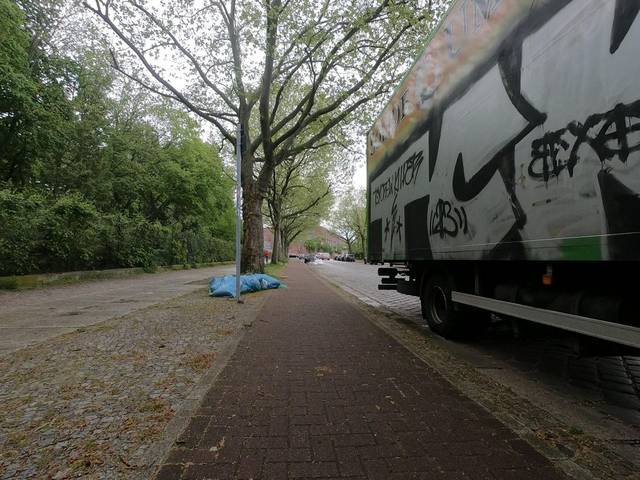
Region: Germany
Coordinates: 52.543, 13.382